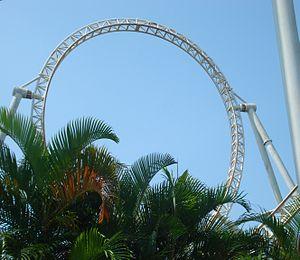
Terra Encantada était un parc à thèmes ouvert le 16 janvier 1998 à la suite d'un accident il ferme le 20 juin 2010 et situé à Rio de Janeiro au Brésil. Il avait pour thème la culture brésilienne et ses origines avec des zones thématiques dédiées aux indigènes, à l'Afrique et à l'Europe.
Disney's Animal Kingdom ouvert au public le 22 avril.